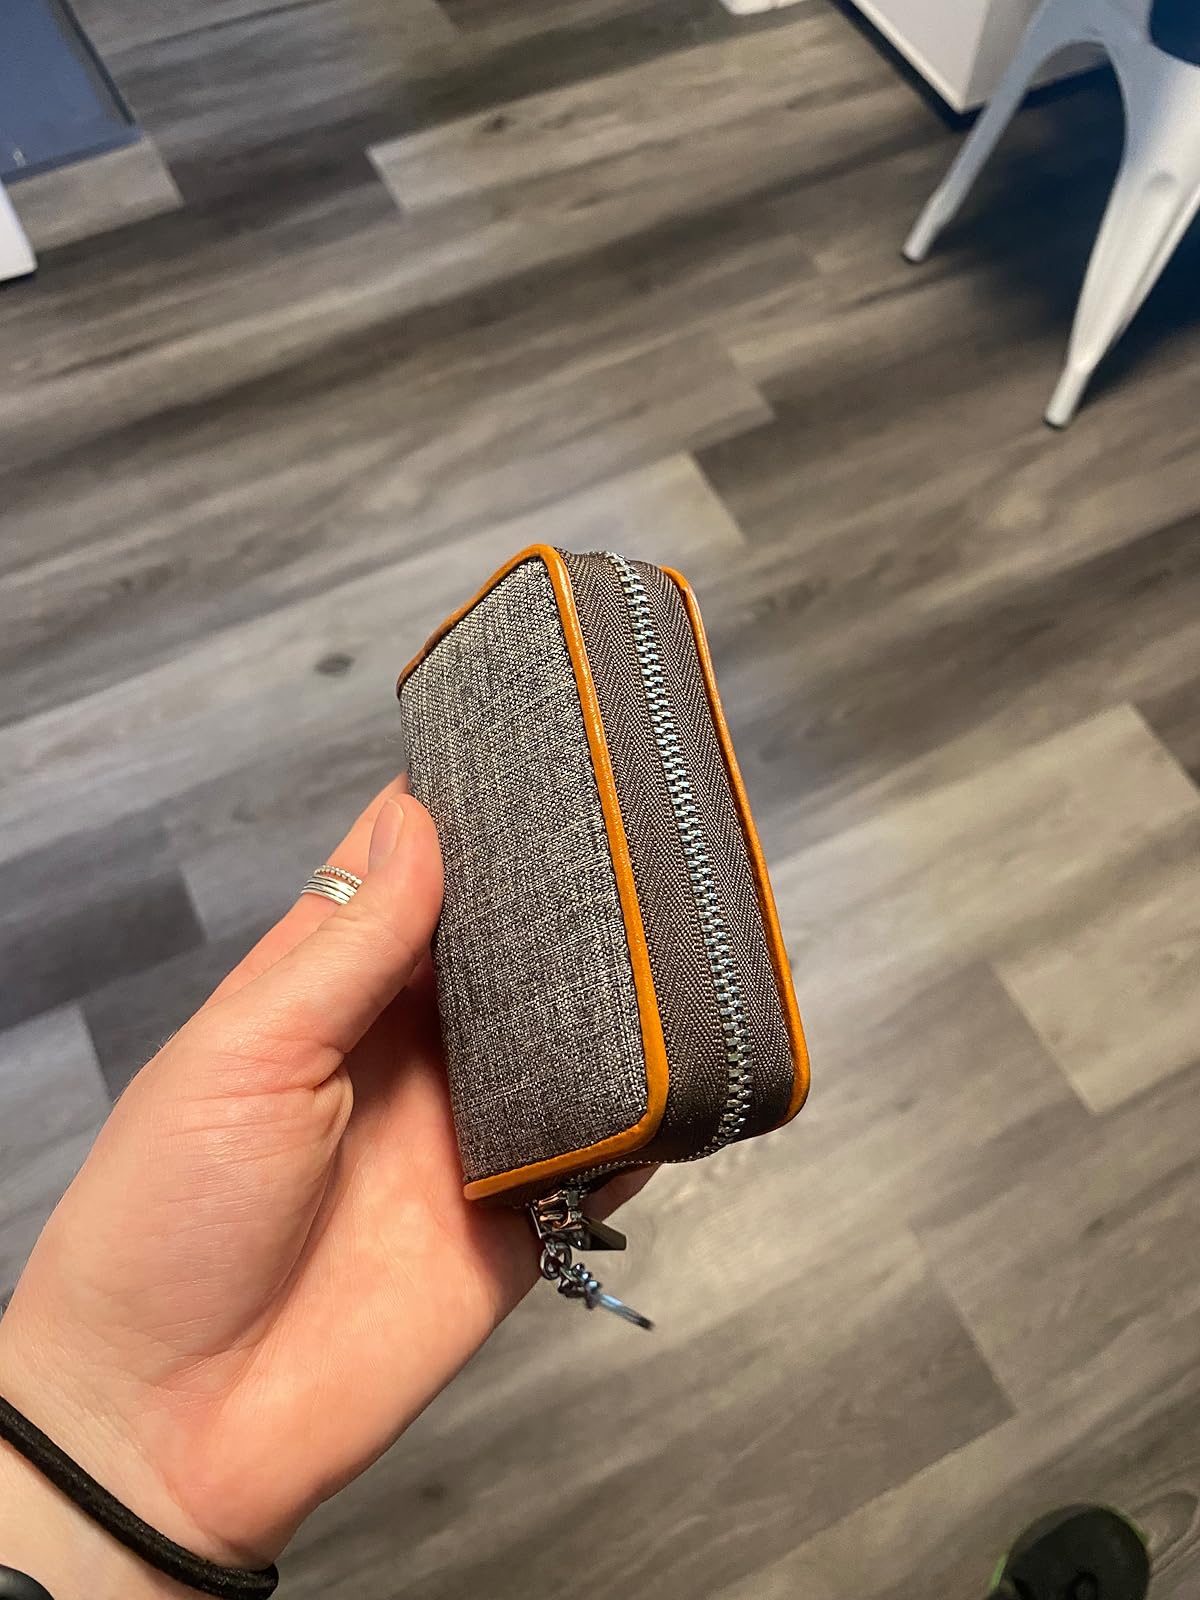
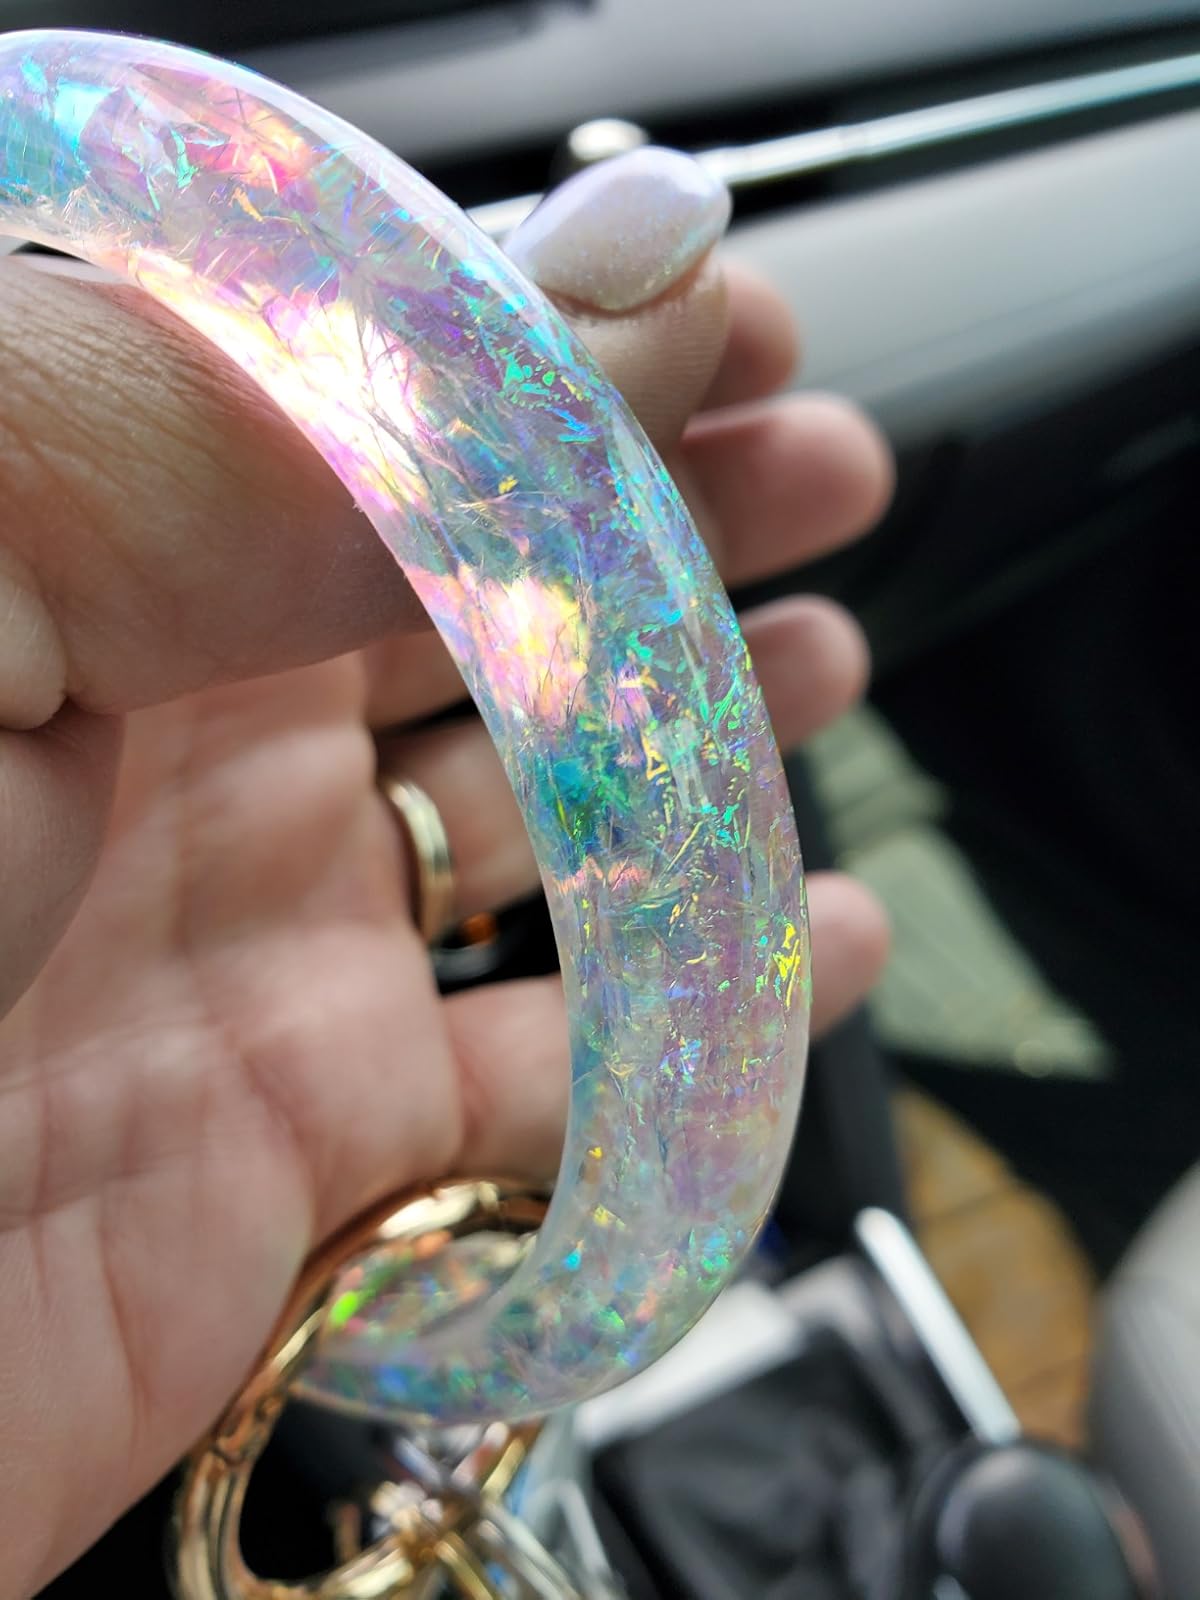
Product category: accessories_keychain
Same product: no